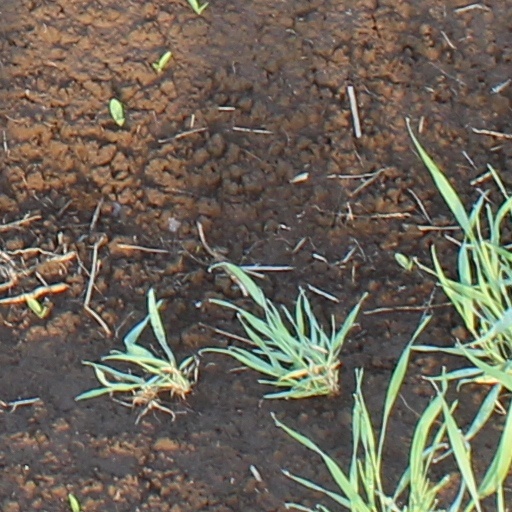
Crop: wheat